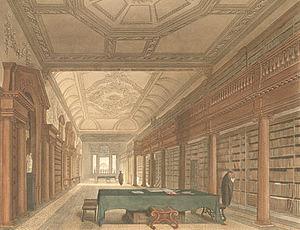
Richard Hakluyt, chapelain de la cathédrale de Bristol et archidiacre de l'abbaye de Westminster, est un géographe, historien, traducteur, éditeur et diplomate anglais de l'époque élisabéthaine. Il fut, par ses livres l'un des plus ardents propagandistes de l'expansion de l'Angleterre outre-mer.